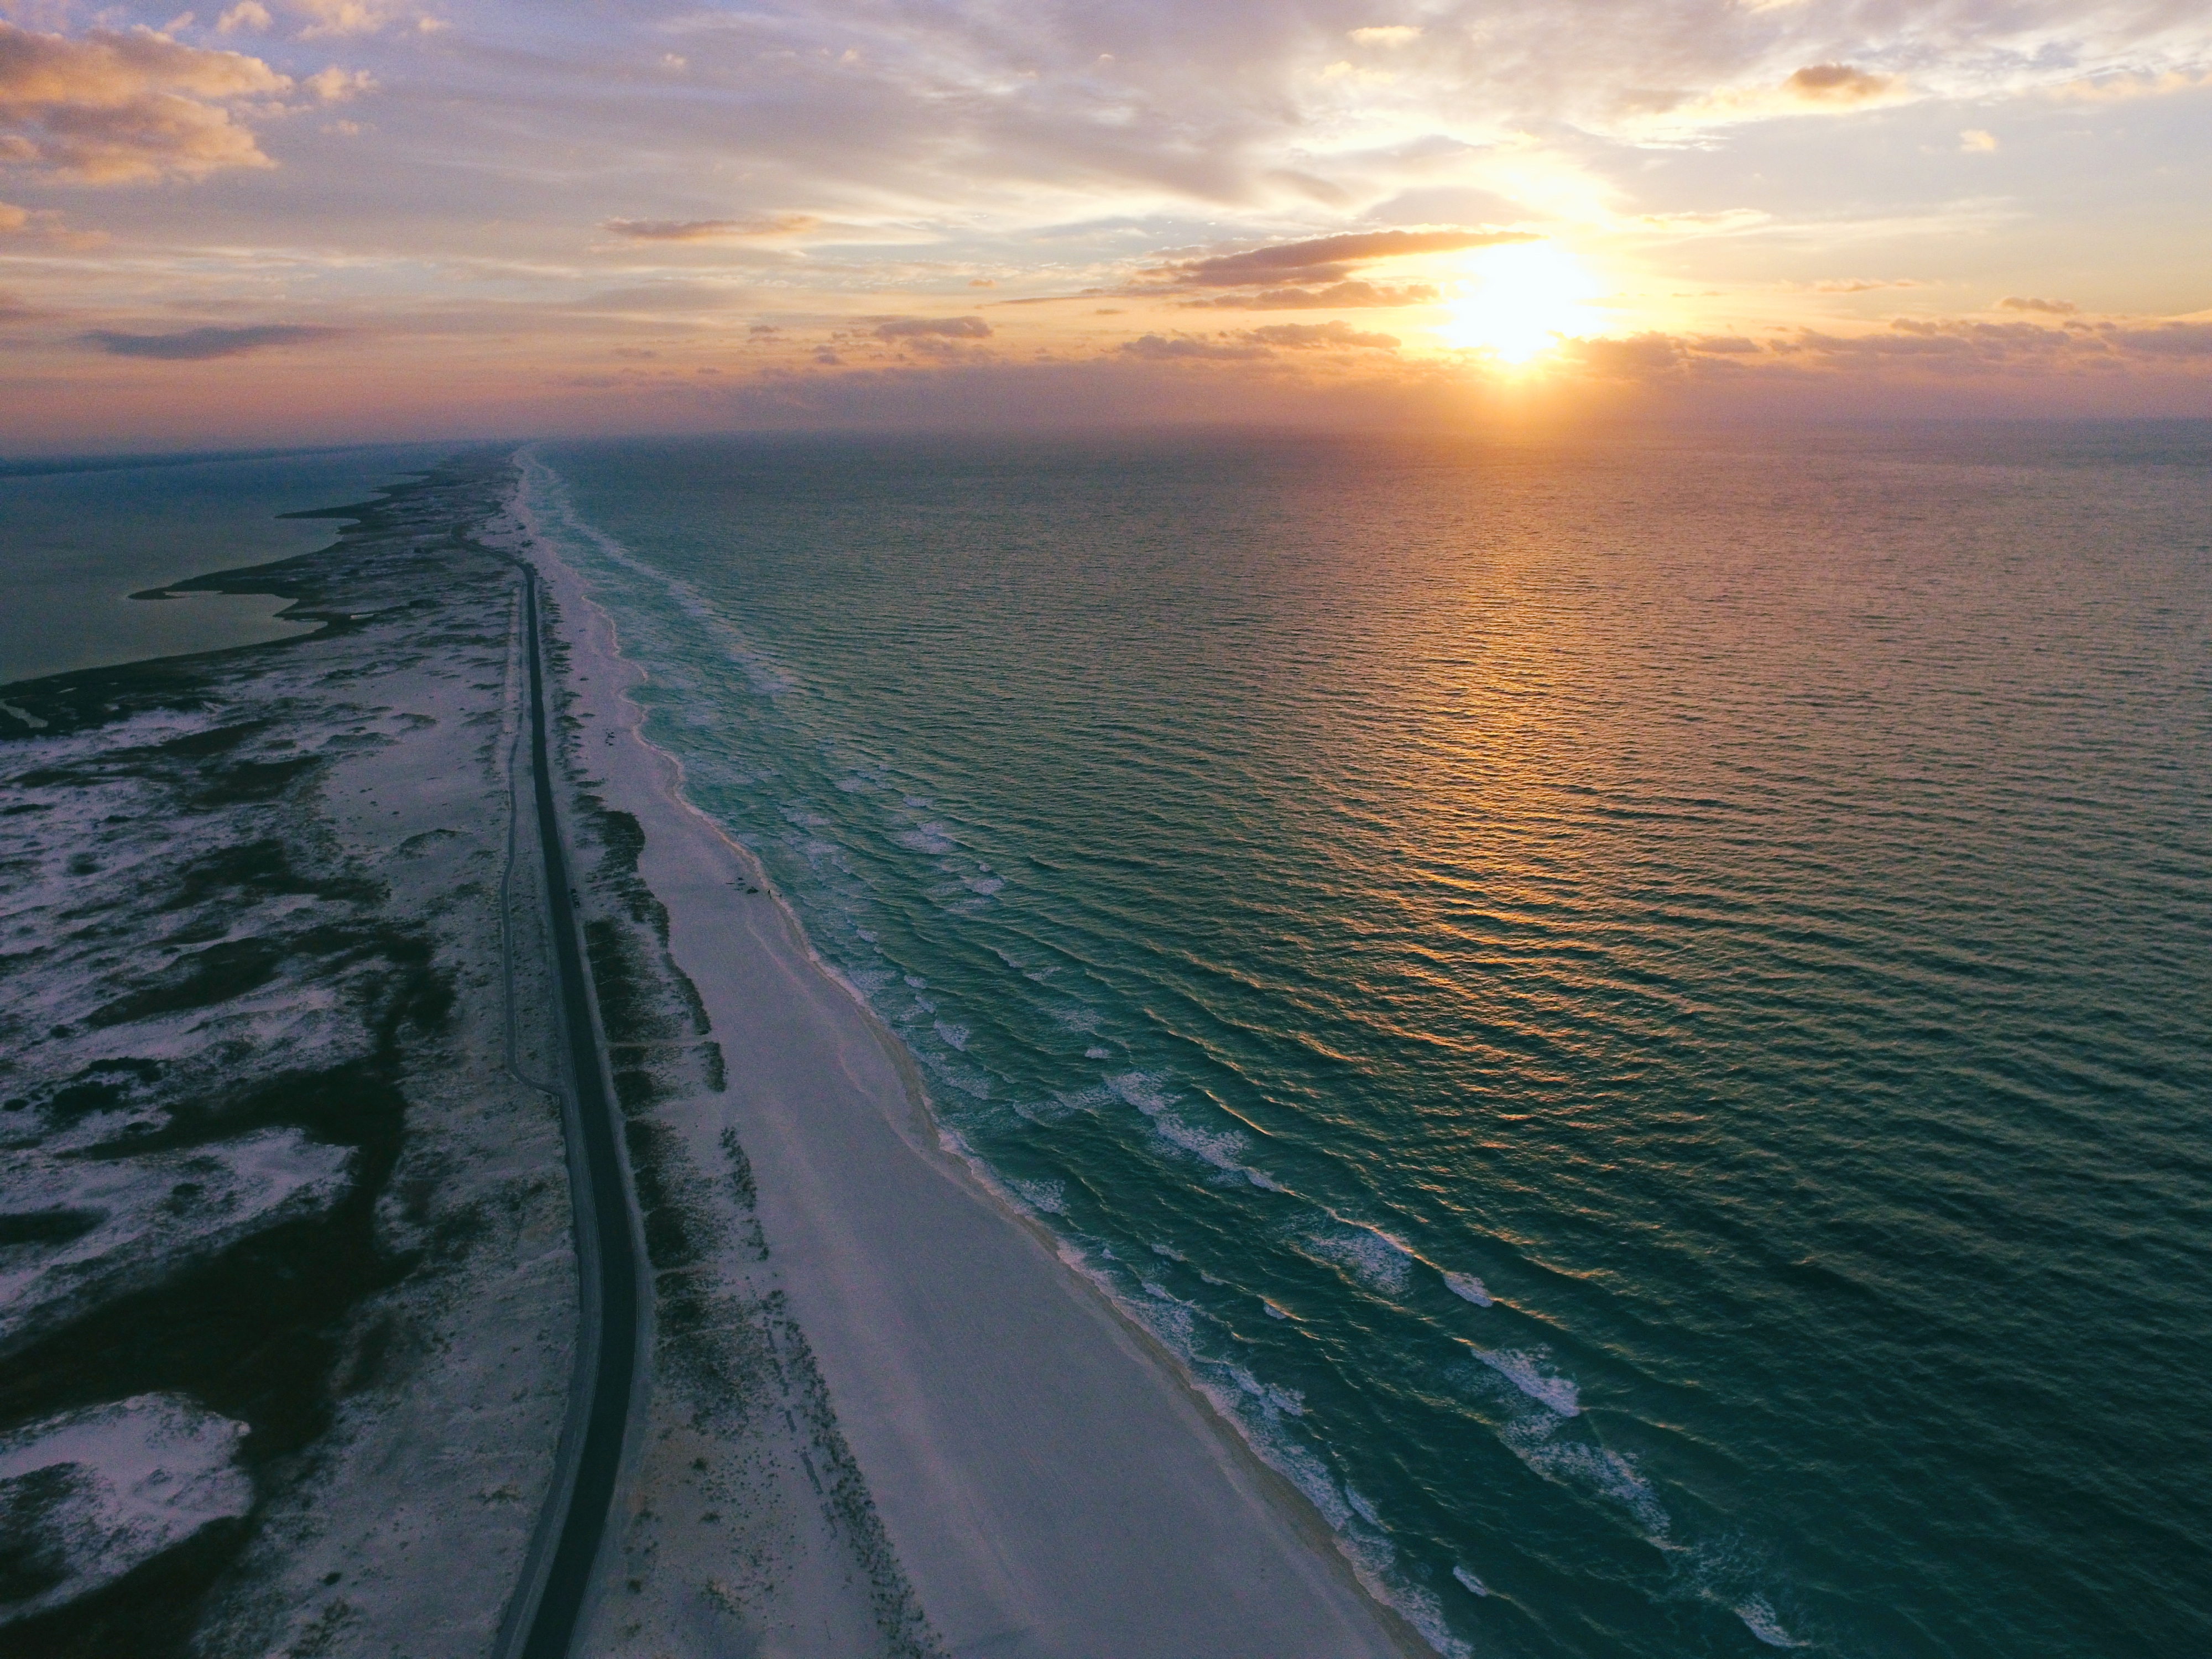
beach, sea, coast, ocean, horizon, cloud, sunrise, sunset, sunlight, shore, wave, dawn, coastal, dusk, vehicle, bay, aerial view, drone view, cape, wind wave